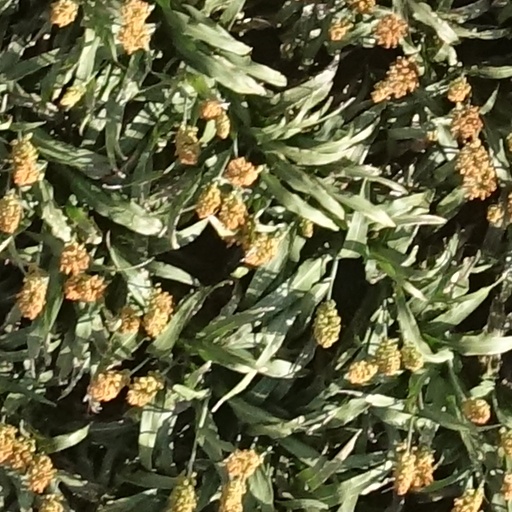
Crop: sorghum